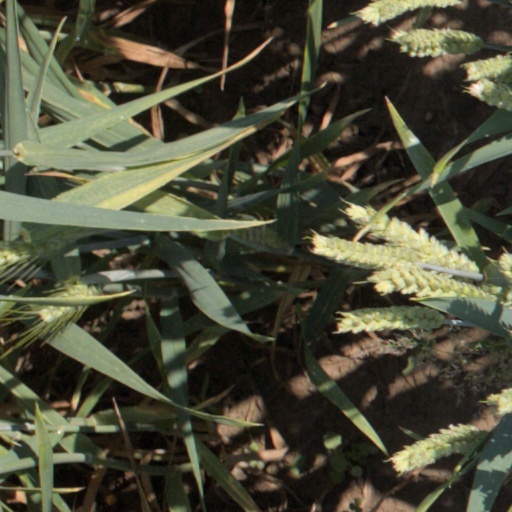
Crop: wheat